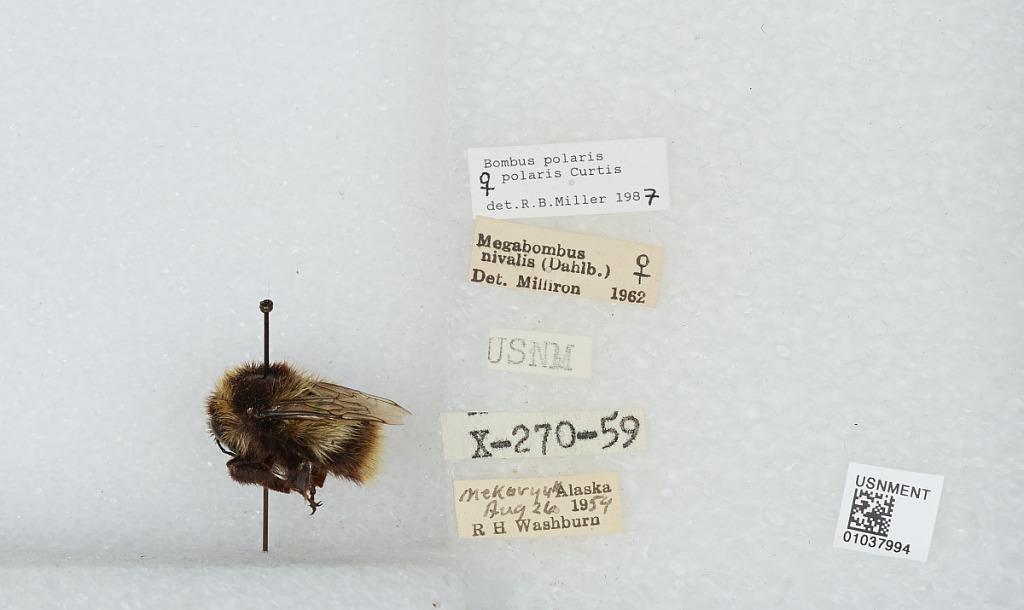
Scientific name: Bombus (Alpinobombus) polaris Curtis
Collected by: R. Washburn
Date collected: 1959-8-26
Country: United States
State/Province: Alaska
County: Bethel
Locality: Mekoryuk
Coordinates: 60.3892, -166.207